Gotanda

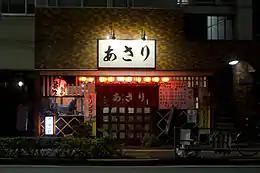
An izakaya near Gotanda station

The area is home to the embassies of Belarus, Indonesia, and North Macedonia, and the Consulates General of Brazil and Peru. Educational and medical institutions in the area include Seisen University, Tokyo Health Care University and NTT Medical Center Tokyo. Corporations with their headquarters in Gotanda include Allied Telesis, Comsys, Gakken, and Imagica.